Kevin Grazier

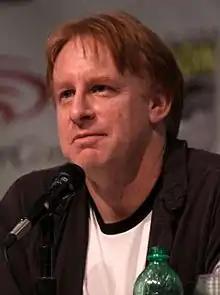
Grazier speaking at the 2013 WonderCon.

Grazier is a frequent public speaker about science, space, technology, and the portrayal of science and scientists by the entertainment industry. He has spoken to K-12 and college classes, given commencement addresses, spoken at film festivals, and gave a TEDx talk about the search for life in the Solar System. In 2011, he was the guest lecturer at the Launch Pad Workshop—held every year at the University of Wyoming in Laramie—that teaches writers basic physics and astronomy. He was a featured speaker at the 50th Anniversary Celebration of the Purdue University Department of Computer Sciences, as well as at the 2015 "Stories about Science" Conference at the University of Manchester in the UK, and the "Communicating Science to the Public" Conference in Cambridge, MA. He appears frequently at science fiction conventions, in particular Dragon*Con in Atlanta and San Diego Comic-Con.